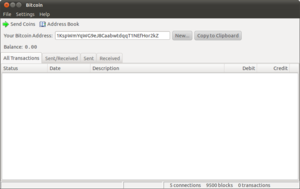
Bitcoin
Skærmbillede af en Bitcoin-klient
Bitcoin er et online betalingssystem og en virtuel valuta. Selvom bitcoin som betalingsmiddel kun accepteres ganske få steder, er den populær som investeringsobjekt og er verdens mest kendte kryptovaluta. Det blev opfundet af den anonyme Satoshi Nakamoto, som offentliggjorde sin opfindelse i 2008 og efterfølgende udgav systemet som open source i 2009. Systemet er peer-to-peer, så brugere kan indgå i transaktioner med hinanden uden mellemled som pengeinstitutter eller centralbanker. Skabelsen af nye bitcoin og godkendelsen af transaktioner bliver i bitcoin-systemet håndteret kollektivt i et netværk af computere ved hjælp af kryptografiske algoritmer. Som følge heraf er bitcoin i modsætning til traditionelle valutaer hverken reguleret eller underlagt beskyttelsesregler i lovgivningen på dansk og europæisk plan. Økonomer og bankfolk har gennem tiden vurderet bitcoins fremtid til at være yderst tvivlsom og sammenlignet den med en lottokupon. Den danske nationalbankdirektør Lars Rohde advarede i december 2017 mod at anvende bitcoin, som han hverken fandt velegnet som betalingsmiddel eller investering.